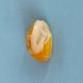
Maize quality: Bad